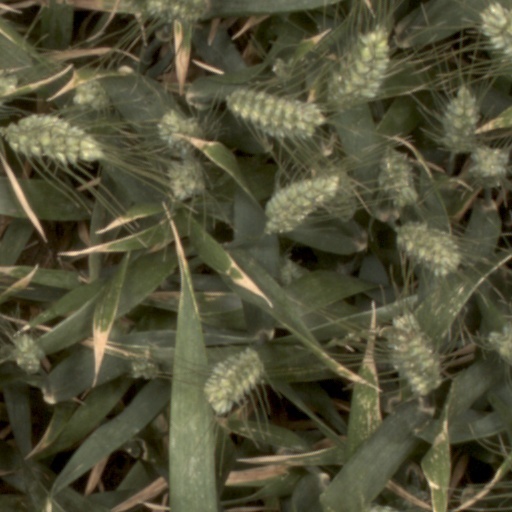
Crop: wheat